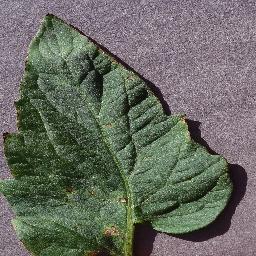
Label: Tomato___Target_Spot